Buckfast Tonic Wine

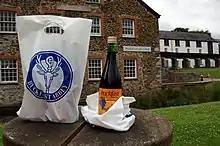
A bottle of Buckfast Tonic Wine, bought from the Buckfast Abbey shop

Buckfast Tonic Wine is a caffeinated alcoholic drink consisting of fortified wine with added caffeine, originally made by monks at Buckfast Abbey in Devon, England. It is now made under a licence granted by the monastery, and distributed by J. Chandler & Company in Great Britain, James E McCabe Ltd in Northern Ireland, and Richmond Marketing Ltd in Ireland. The wine's distributor reported record sales of £43.2 million as of March 2017.